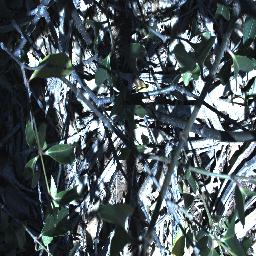
Label: rubber_vine